Husam Abu al-Bukhari

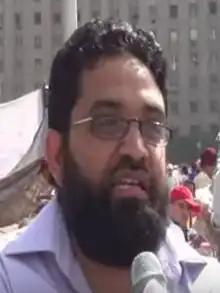
Abu al-Bukhari in 2011

Husam Abu al-Bukhari is an Egyptian activist, Islamic thinker, physician, and researcher in comparative religion.